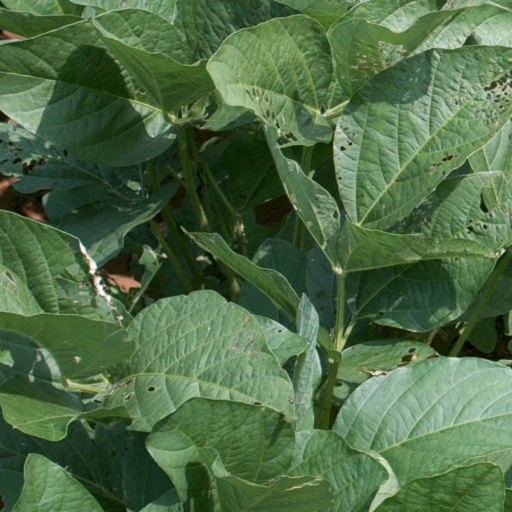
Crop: soybean